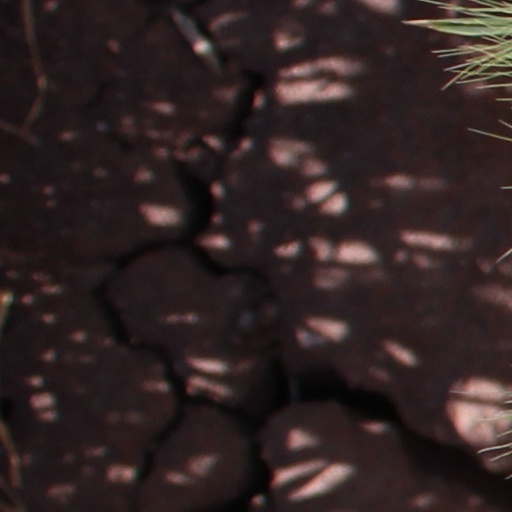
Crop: wheat